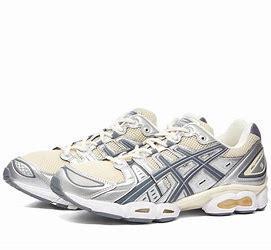
Brand: Asics
Model: Gel Nimbus 9